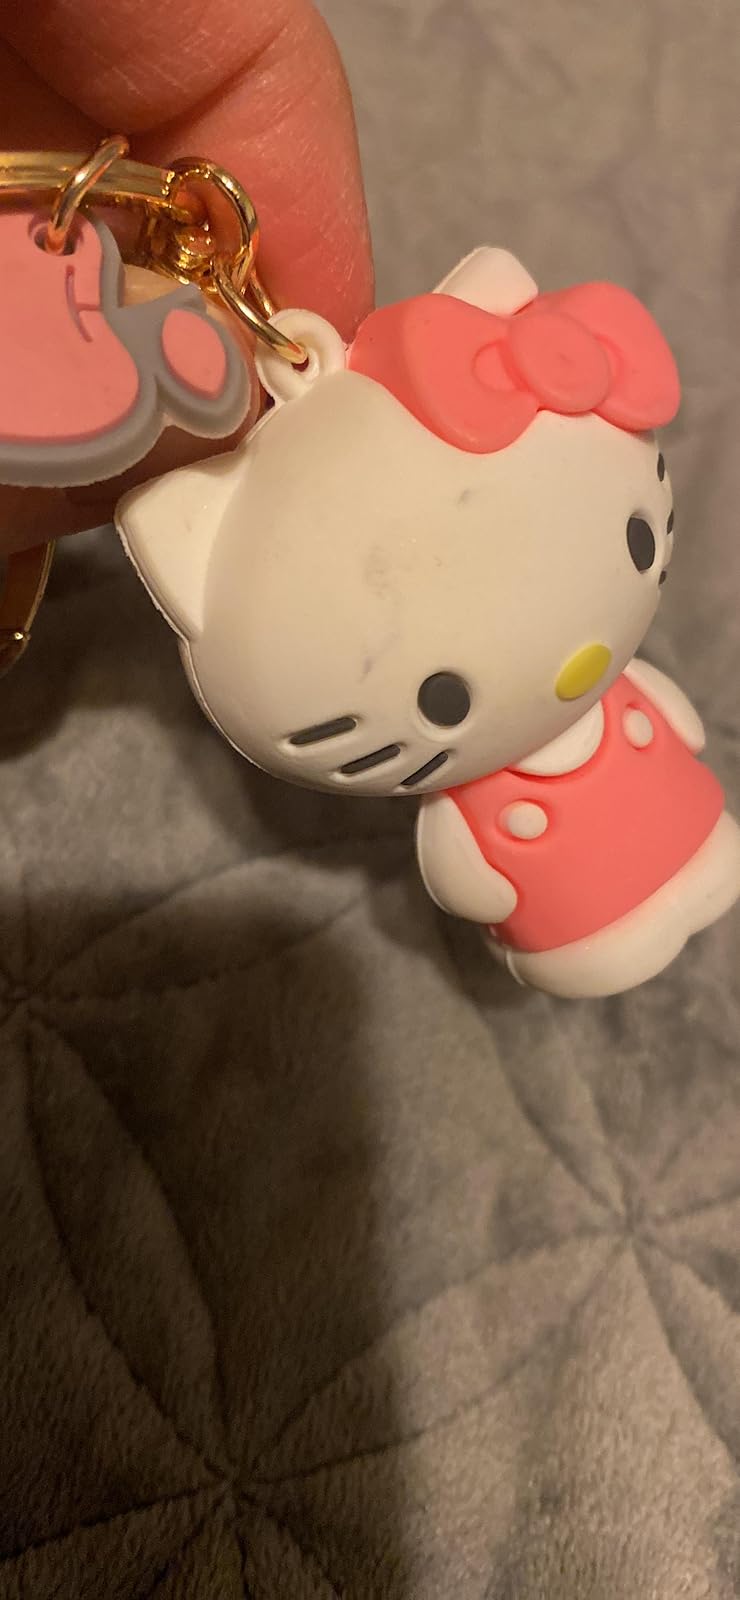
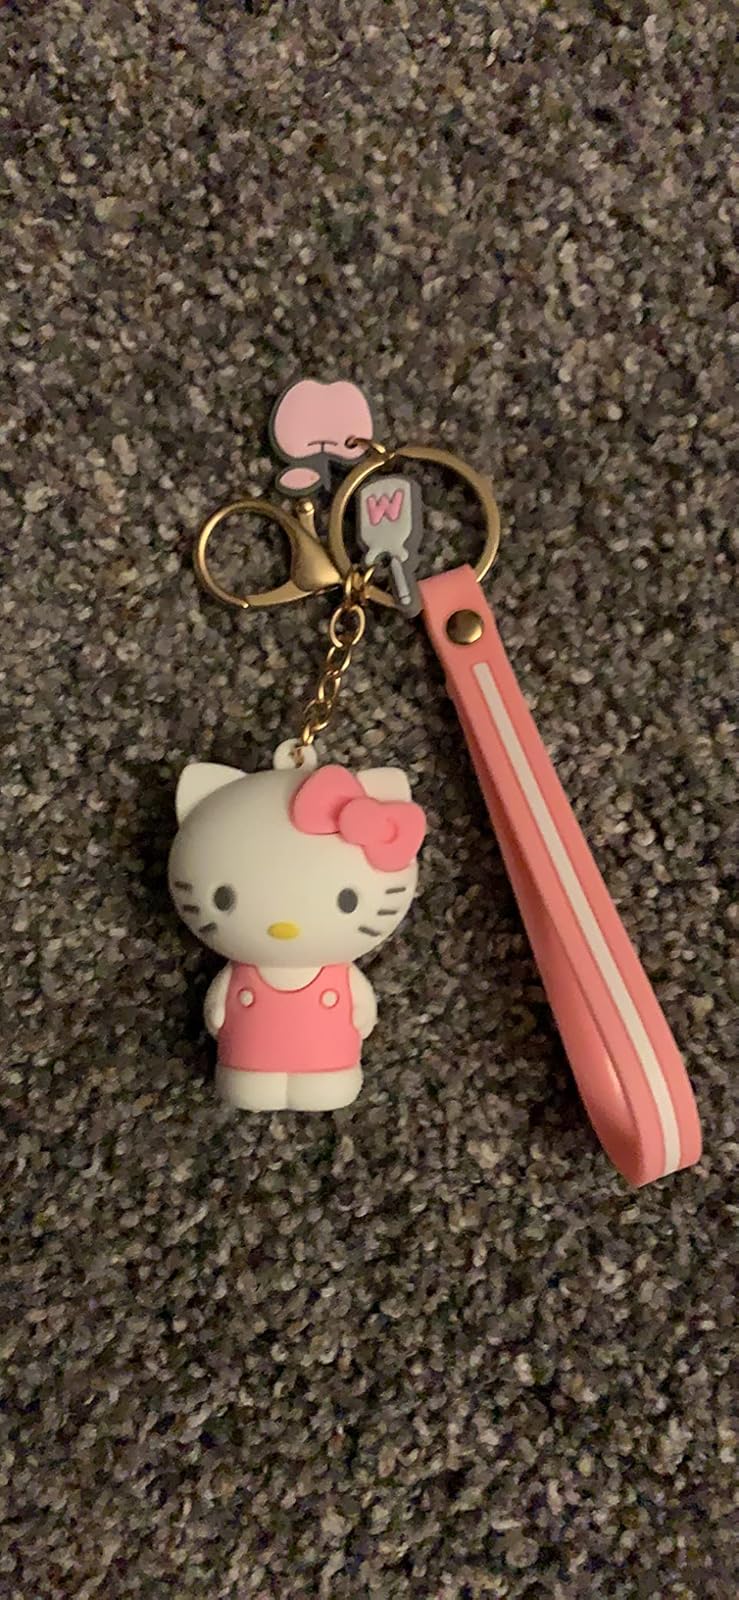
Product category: accessories_keychain
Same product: no